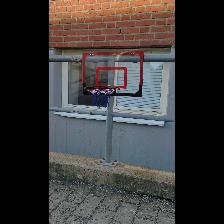
Label: NonHuman